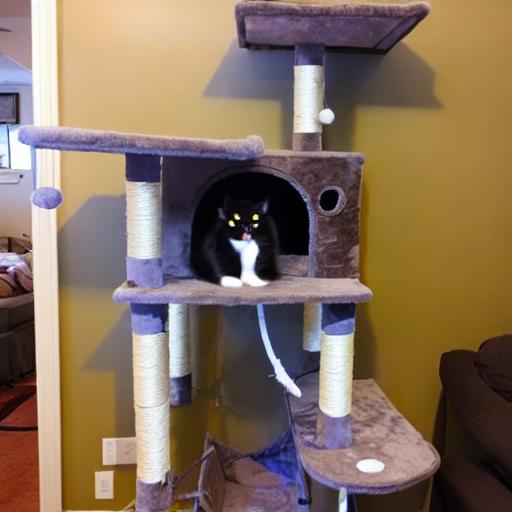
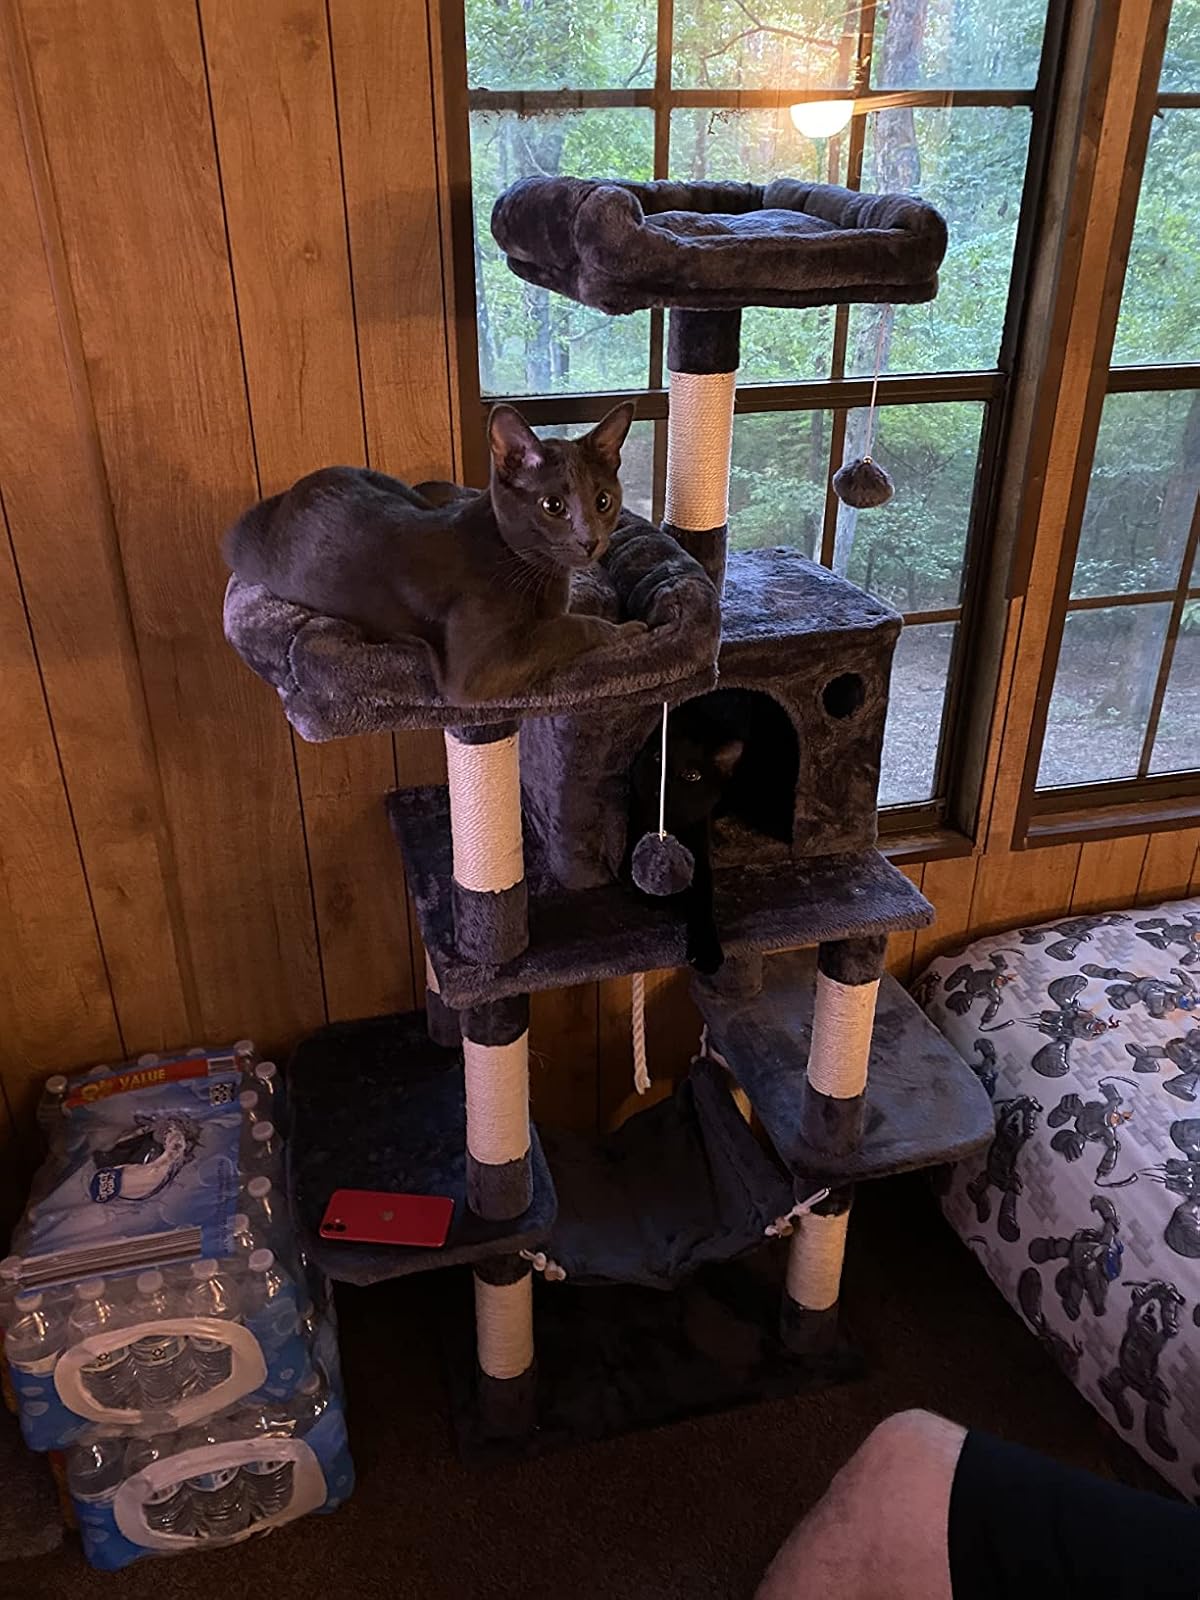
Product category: items_cat tree
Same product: no